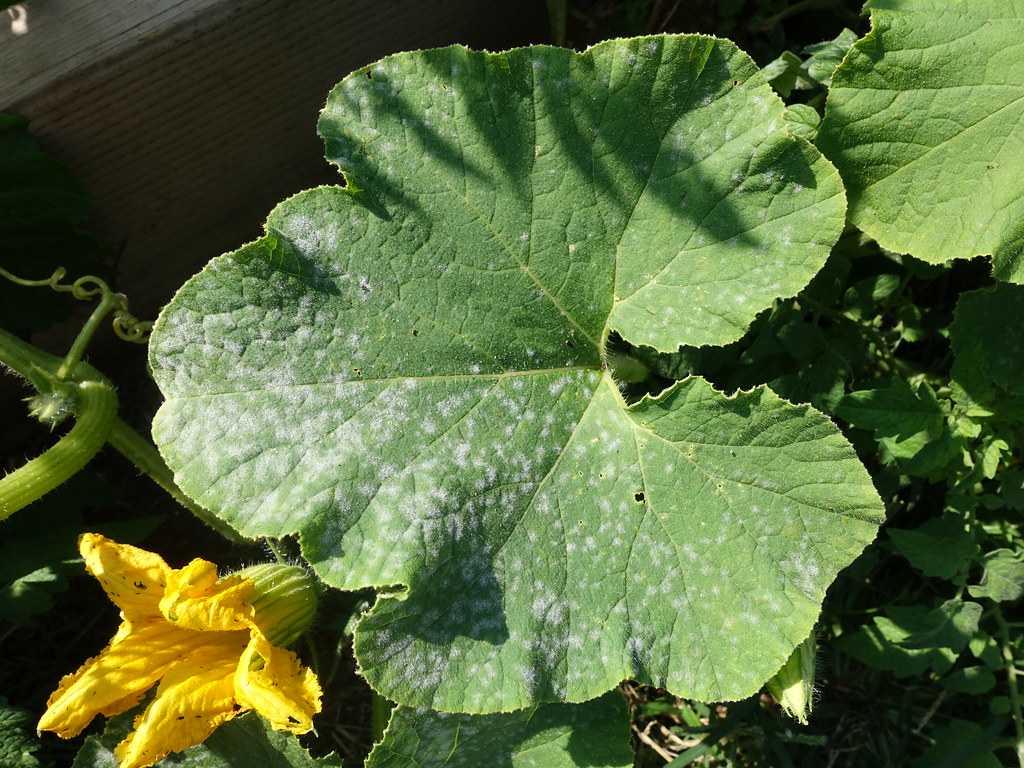
Plant: Squash
Disease: squash powdery mildew